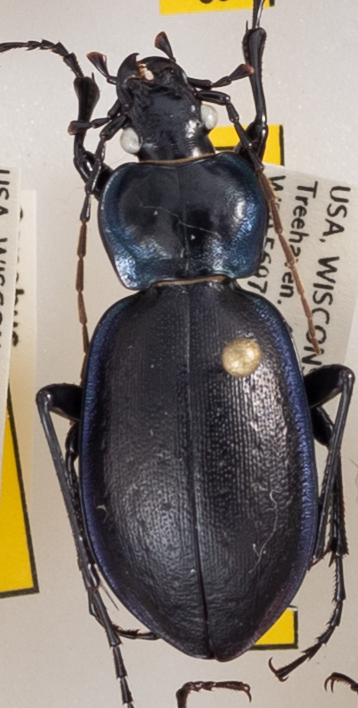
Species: Carabus sylvosus
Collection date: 2021-08-17
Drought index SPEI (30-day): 1.098
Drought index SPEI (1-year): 0.2
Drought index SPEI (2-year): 1.498